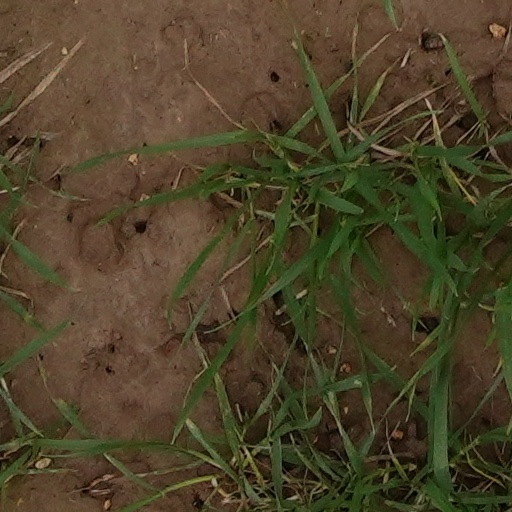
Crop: wheat